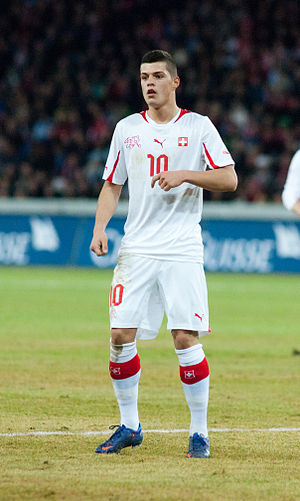
Granit Xhaka
Granit Xhaka i kampen mellem Schweiz og Argentina i februar 2012
Granit Xhaka er en schweizisk fodboldspiller af kosovo-albansk herkomst, der efter sommeren 2016 spiller for den engelske klub Arsenal; tidligere spillede han for FC Basel og Mönchengladbach. Han fik debut for det schweiziske a-landshold, d. 4. juni 2011, på Wembley i en venskabskamp mod England. I maj 2016 skrev han sin drømmekontrakt med Arsenal. Først blev det offentliggjort at han skulle spille i nummer 16, men senere blev det lavet om til nummer 29, da det er hans fødselsår skrevet omvendt.